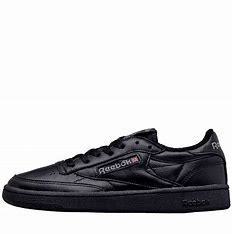
Brand: Reebok
Model: Club C 85 Mu